Crested serpent eagle

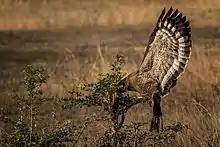
Crested serpent eagle

The crested serpent eagle is a reptile eater which hunts over forests, often close to wet grassland, for snakes and lizards. It has also been observed to prey on birds, large insects like grasshoppers or locusts, amphibians, mammals, fishes, termites and large earthworms. It is found mainly over areas with thick vegetation both on the low hills and the plains. This species is a resident species, but in some parts of their range they are found only in summer.